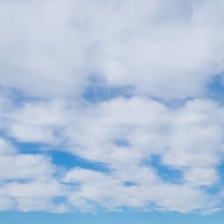
Cloud type: Cirrostratus